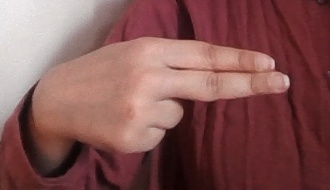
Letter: ain